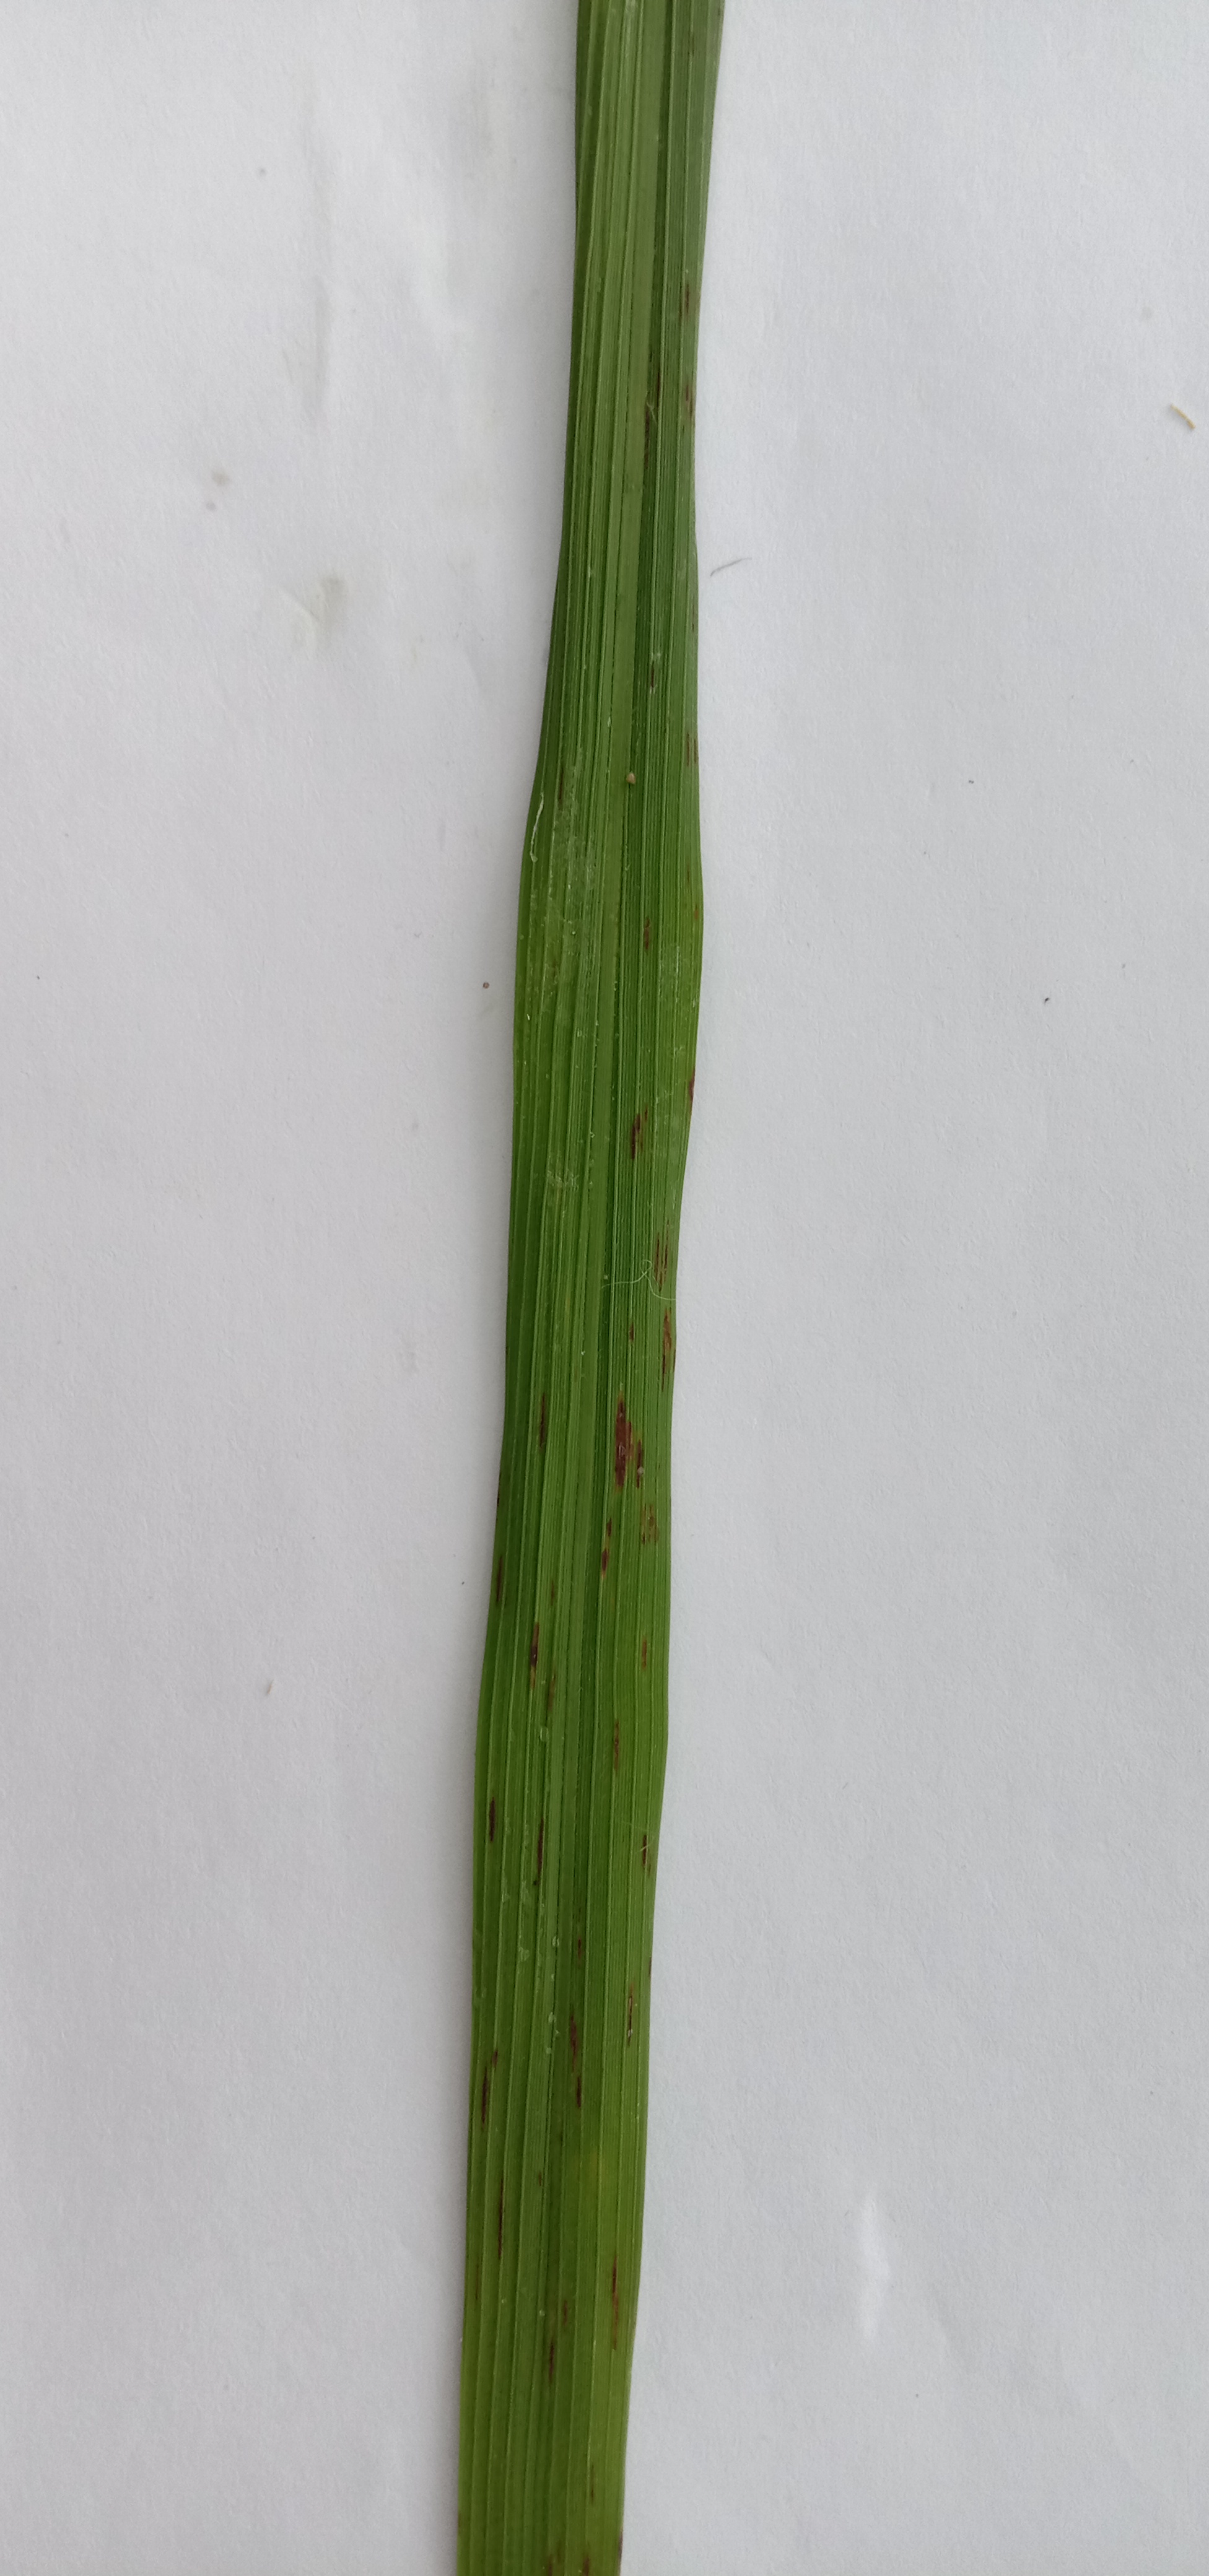
Label: Rice___Leaf_Blast